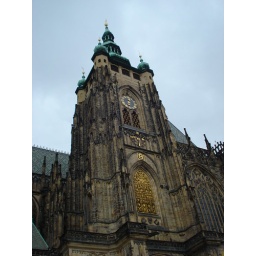
church in prague castle